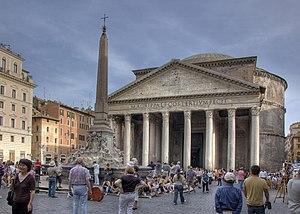
Pigna est l'un des 22 rioni de Rome. Il est désigné dans la nomenclature administrative par le code R.IX.